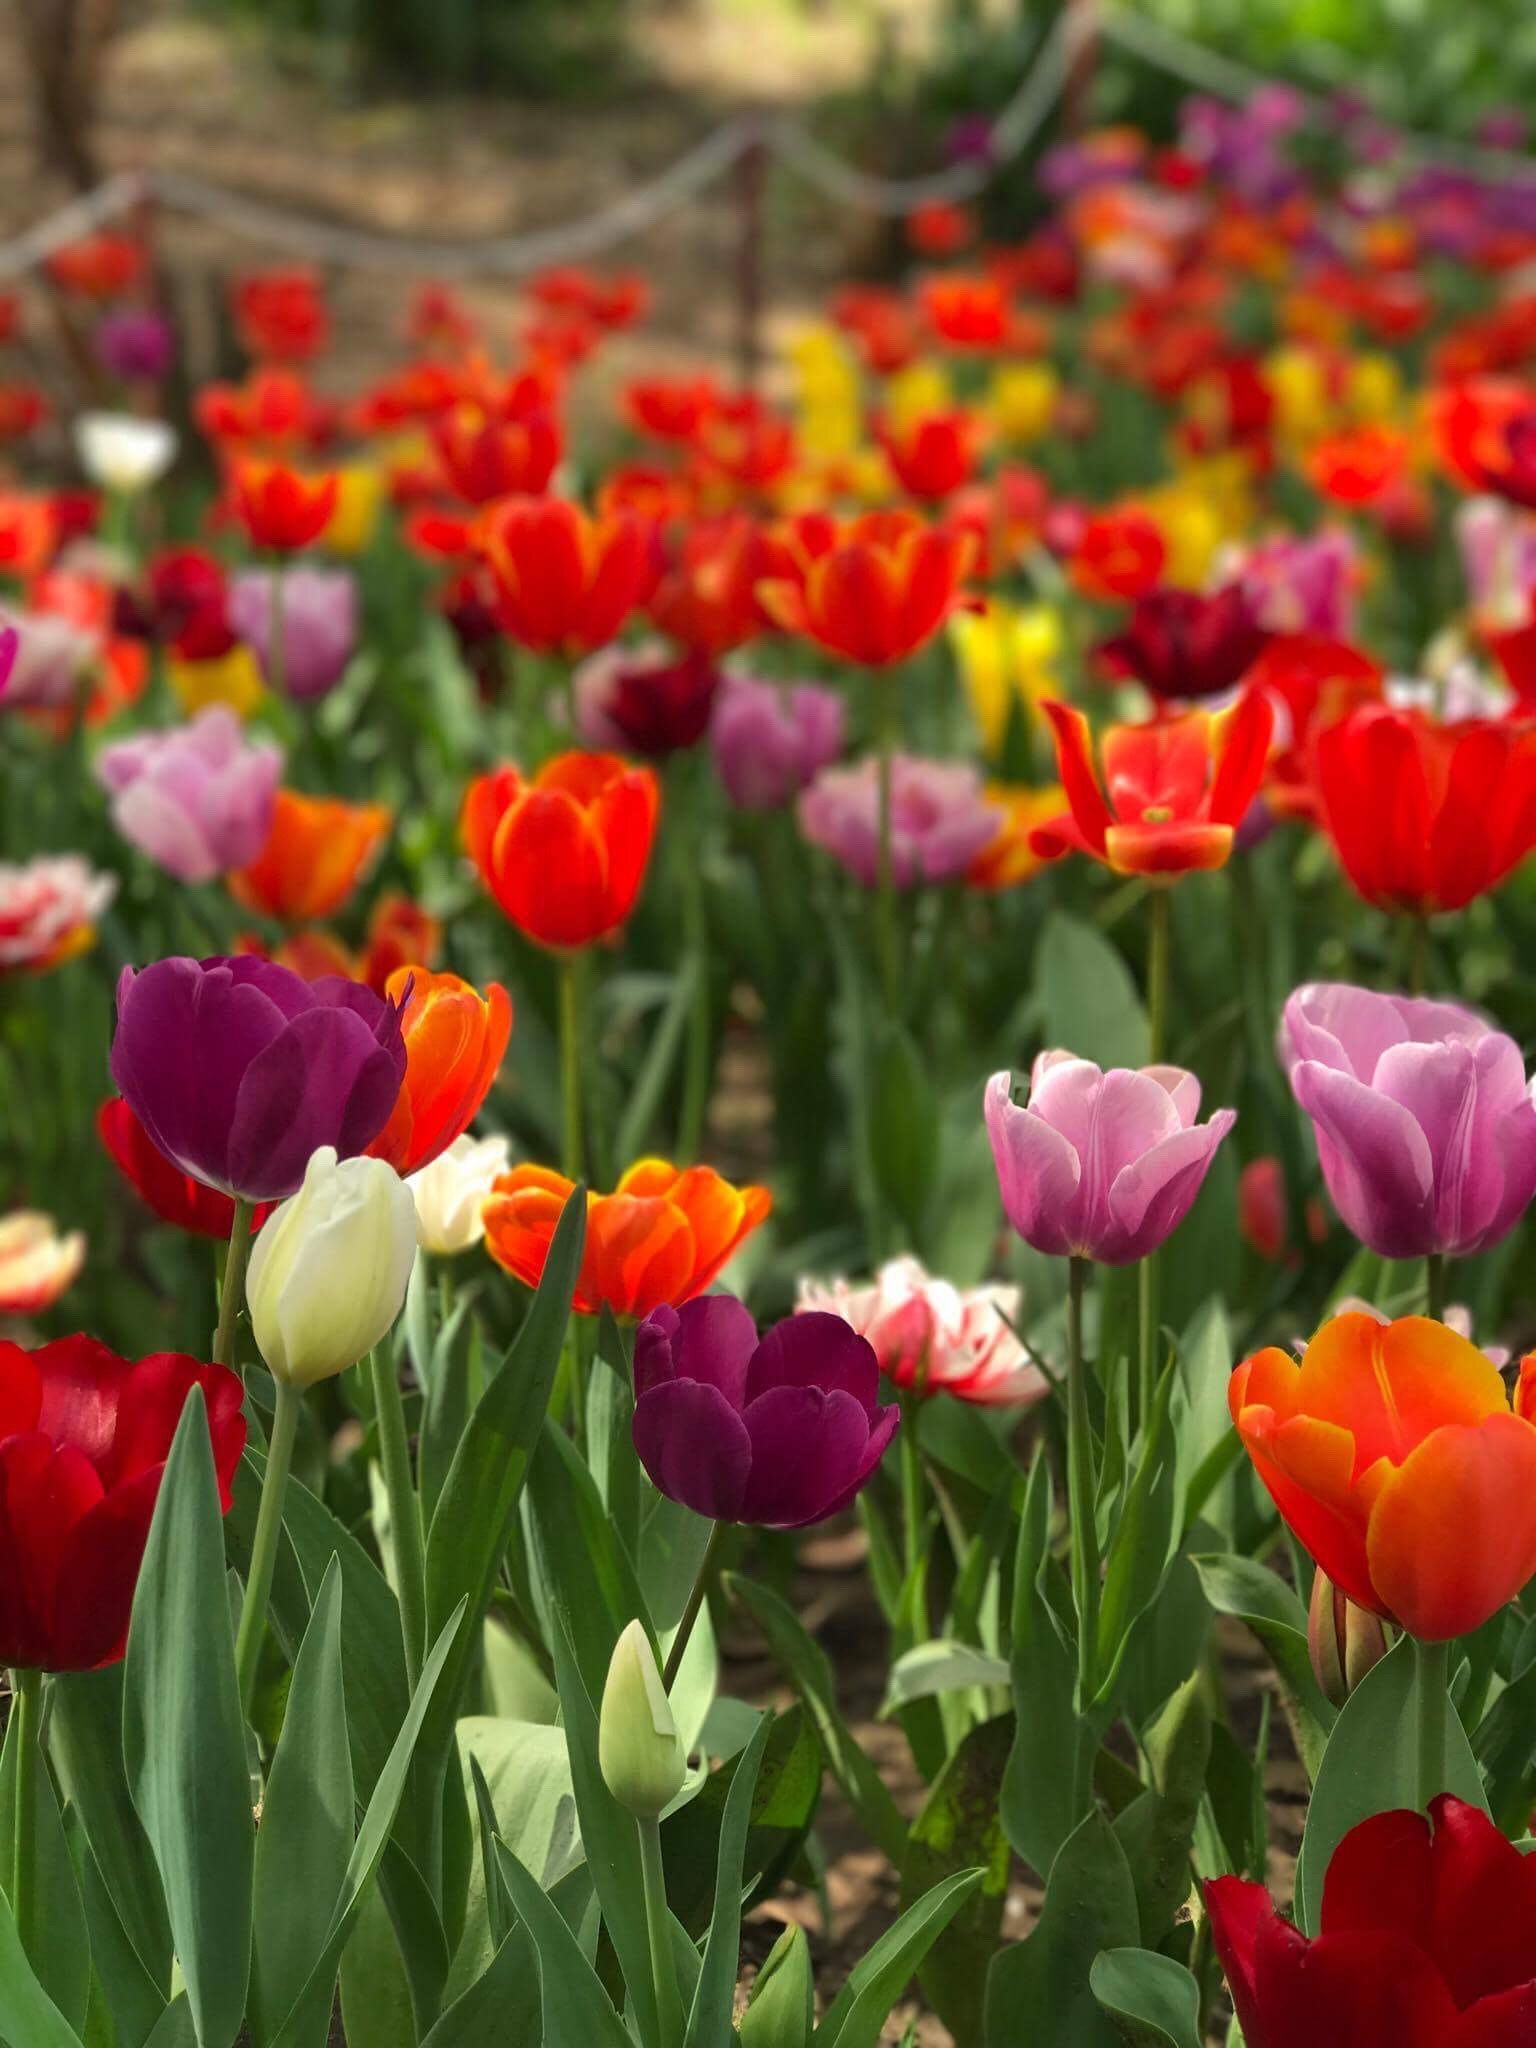
flower, flowering plant, petal, tulip, spring, plant, natural environment, plant stem, natural landscape, field, botany, plantation, yellow, leaf, garden, botanical garden, meadow, ecoregion, landscape, wildflower, lily family, bud, grass, landscaping, annual plant, farm, floristry, groundcover, perennial plant, lady tulip